Ornithocercus

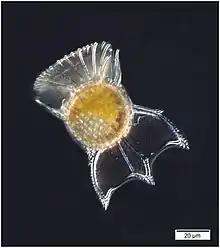
"Ornithocercus heteroporus" - prominent lists on display

"Ornithocercus" is a thecate dinoflagellate. This means they are armored with overlapping cellulose plates collectively called a theca. The plates form within alveoli and therefore the wall is found within the cell membrane. Lists are rigid outgrowths from edges of specific thecal plates supported by ribs. The ribs vary in number and development between species (the number of ribs is species specific) and are necessary for expansive list growth. The theca consists of 17 or 18 plates which are divided into epithecal, hypothecal, girdle, and ventral area. The theca are divisible into left and right sides longitudinally by a sagittal suture; there is also a latitudinal girdle. Structurally complex, the genus is characterized by possession of extensive girdle and sulcal lists (wing-like extensions of the cell wall). Their theca have numerous pores which open flush to the surface of the plate on the outside but have a raised rim on the inside, their number being positively correlated with cell size. The hypotheca of most species are covered in areolae (shallow depressions) which are deepened by secondary thickening which takes place in mature cells. While hypotheca of some "Histioneis" can be embedded in mucus, "Ornithocercus" species have not been observed with a hypotheca associated mucus layer.